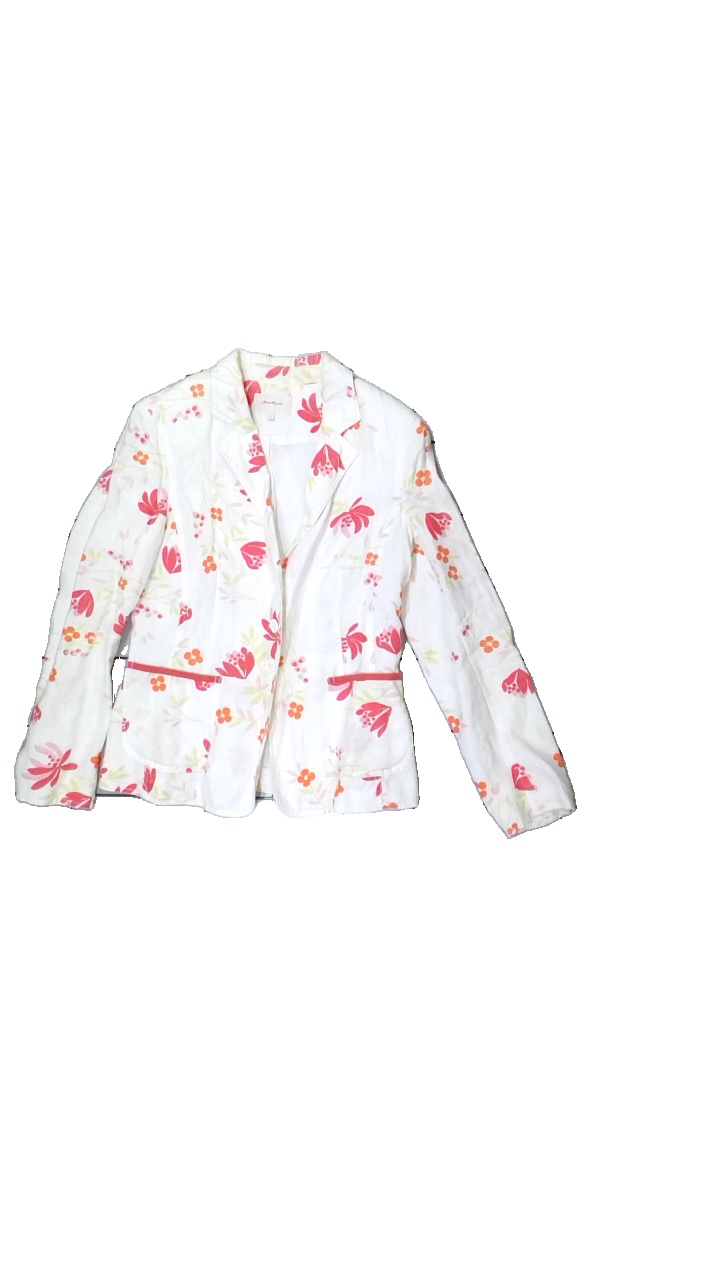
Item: Blazer (Ladies)
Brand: Jackpot
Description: Blazer with floral print
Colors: Pink, White, Green
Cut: Regular
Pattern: Floral print
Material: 100% Cotton
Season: Spring
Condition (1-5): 3
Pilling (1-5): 5
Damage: stained
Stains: Major
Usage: Reuse
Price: <50